Argyle Goolsby

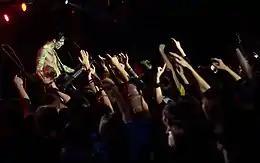
Goolsby performing with Blitzkid at Club Relax in Moscow, October 2012

In the 2000s, Blitzkid developed an underground following in the US and especially in Europe. Most of the band's albums were released through German horror punk group The Other's label, FiendForce Records.